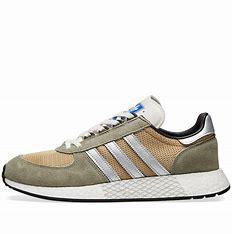
Brand: Adidas
Model: Marathon Tech